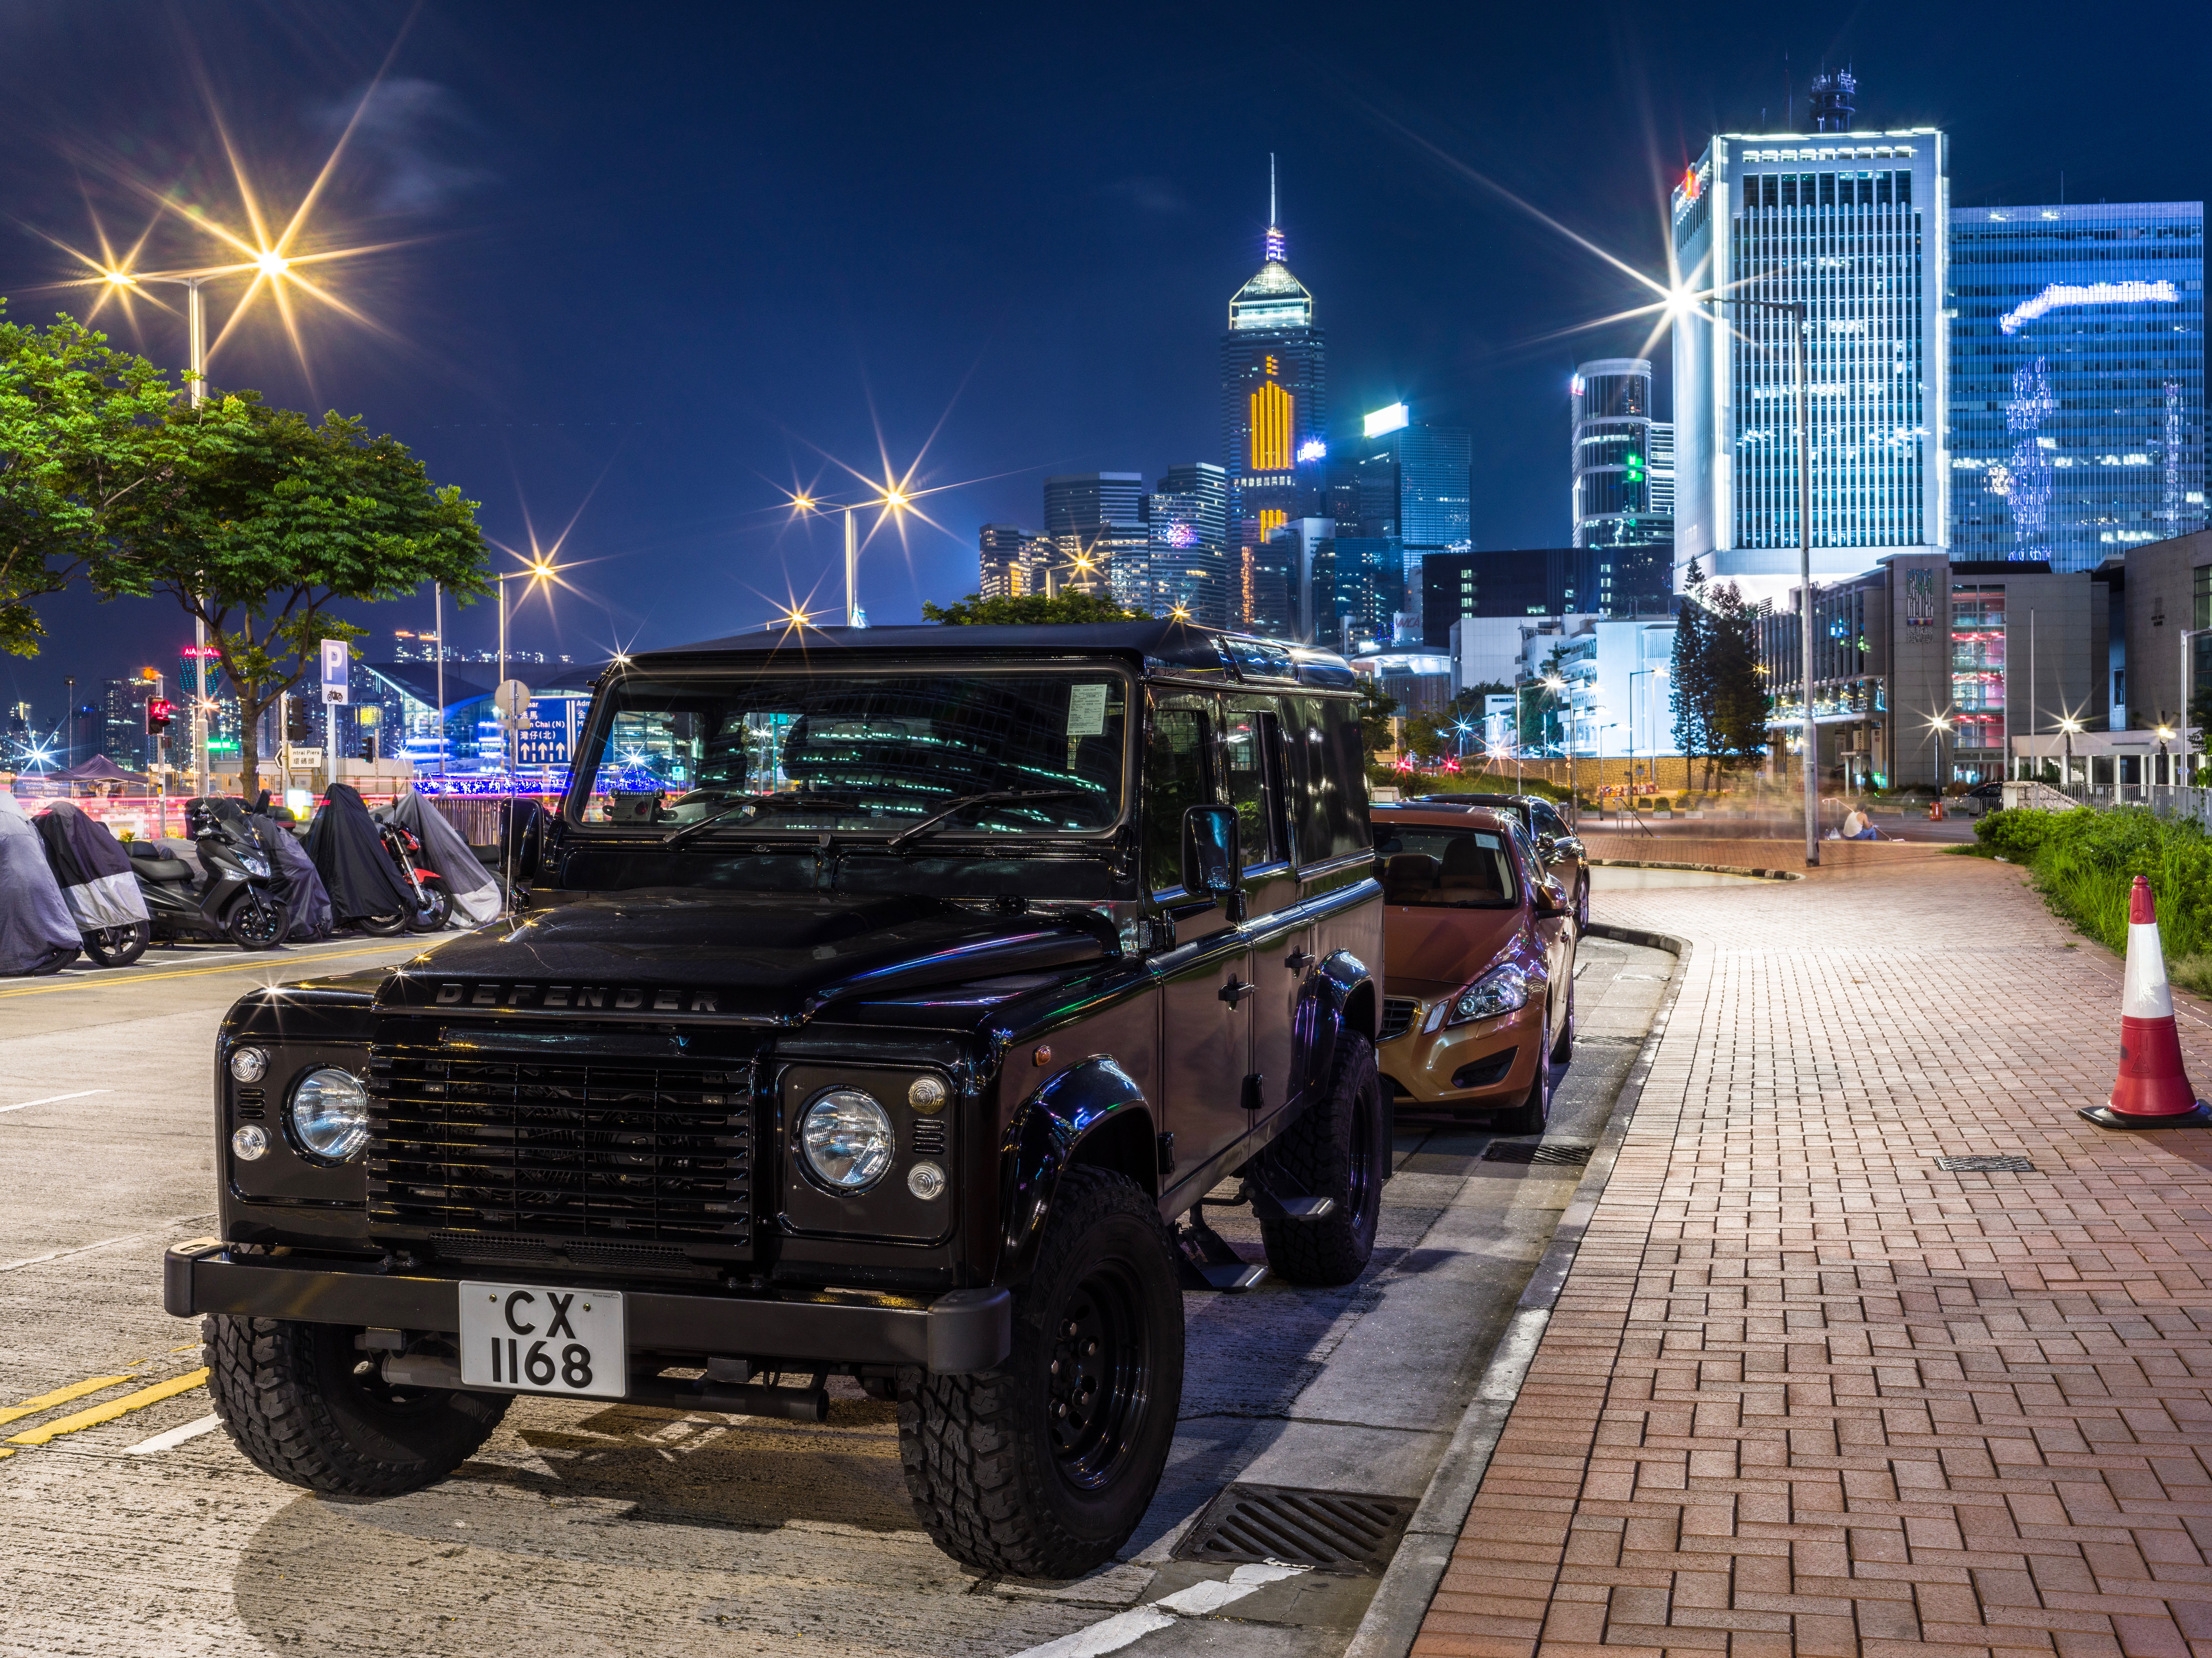
vehicle, car, night, off road vehicle, mode of transport, transport, automotive design, vintage car, architecture, land rover, street, classic, city, land rover series, land rover defender, wheel, hardtop